Donar (basketball club)

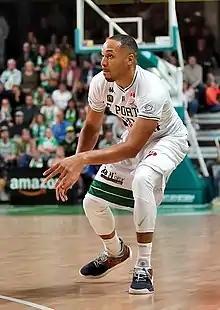
Brandyn Curry was Donar's star player in the 2017–18 season

In the play-offs, Donar beat Cluj-Napoca in the round of 16 and Mornar Bar in the quarter-finals, to reach its first ever European semi-finals. In the semi-finals, Donar lost to the defending Italian champion Reyer Venezia, despite winning the second leg at home. In the 2017–18 DBL season, the club has success as well behind star players Brandyn Curry, named Most Valuable Player and All-DBL Selections Thomas Koenis and Evan Bruinsma. Donar won its third consecutive DBL title on 29 May 2018, after defeating ZZ Leiden 4–0 in the finals.